Answer in natural language. Is beds shadow with a blue floor (marked A) behind brown colour dresser (marked B)? Choose between the following options: no or yes
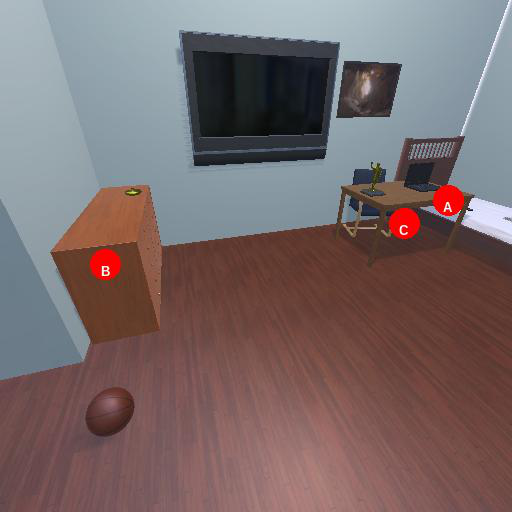
<answer>yes</answer>